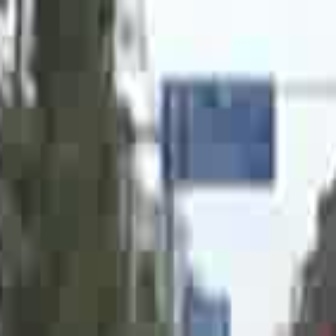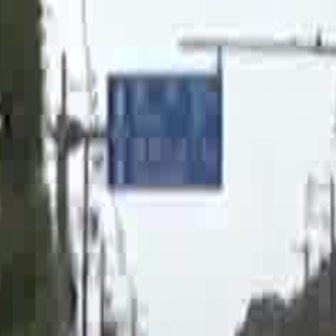
  Please identify the target specified by the bounding box [159,70,266,177] in the first image and locate it in the second image. Return the coordinates in [x_min,y_min,x_max,y_max] format.
Answer: [102,67,219,185]